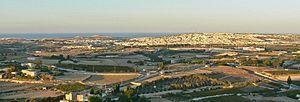
Ta' Qali est un village de Malte, situé à 2 kilomètres de Mdina, qui abrite le Stade National, le Parc Naturel de Malte et un marché aux légume connu sous le nom de Pitkalija.